Internet access

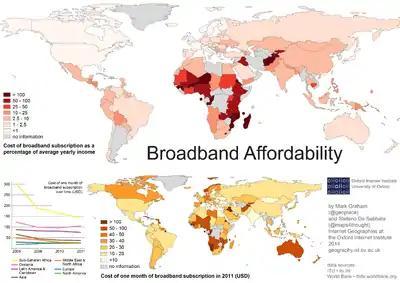

Internet access is limited by the relation between pricing and available resources to spend. Regarding the latter, it is estimated that 40% of the world's population has less than US$20 per year available to spend on information and communications technology (ICT). In Mexico, the poorest 30% of the society spend an estimated US$35 per year (US$3 per month) and in Brazil, the poorest 22% of the population merely has US$9 per year to spend on ICT (US$0.75 per month). From Latin America, it is known that the borderline between ICT as a necessity good and ICT as a luxury good is roughly around the "magical number" of US$10 per person per month, or US$120 per year. This is the amount of ICT spending people esteem to be a basic necessity. Current Internet access prices exceed the available resources by large in many countries.